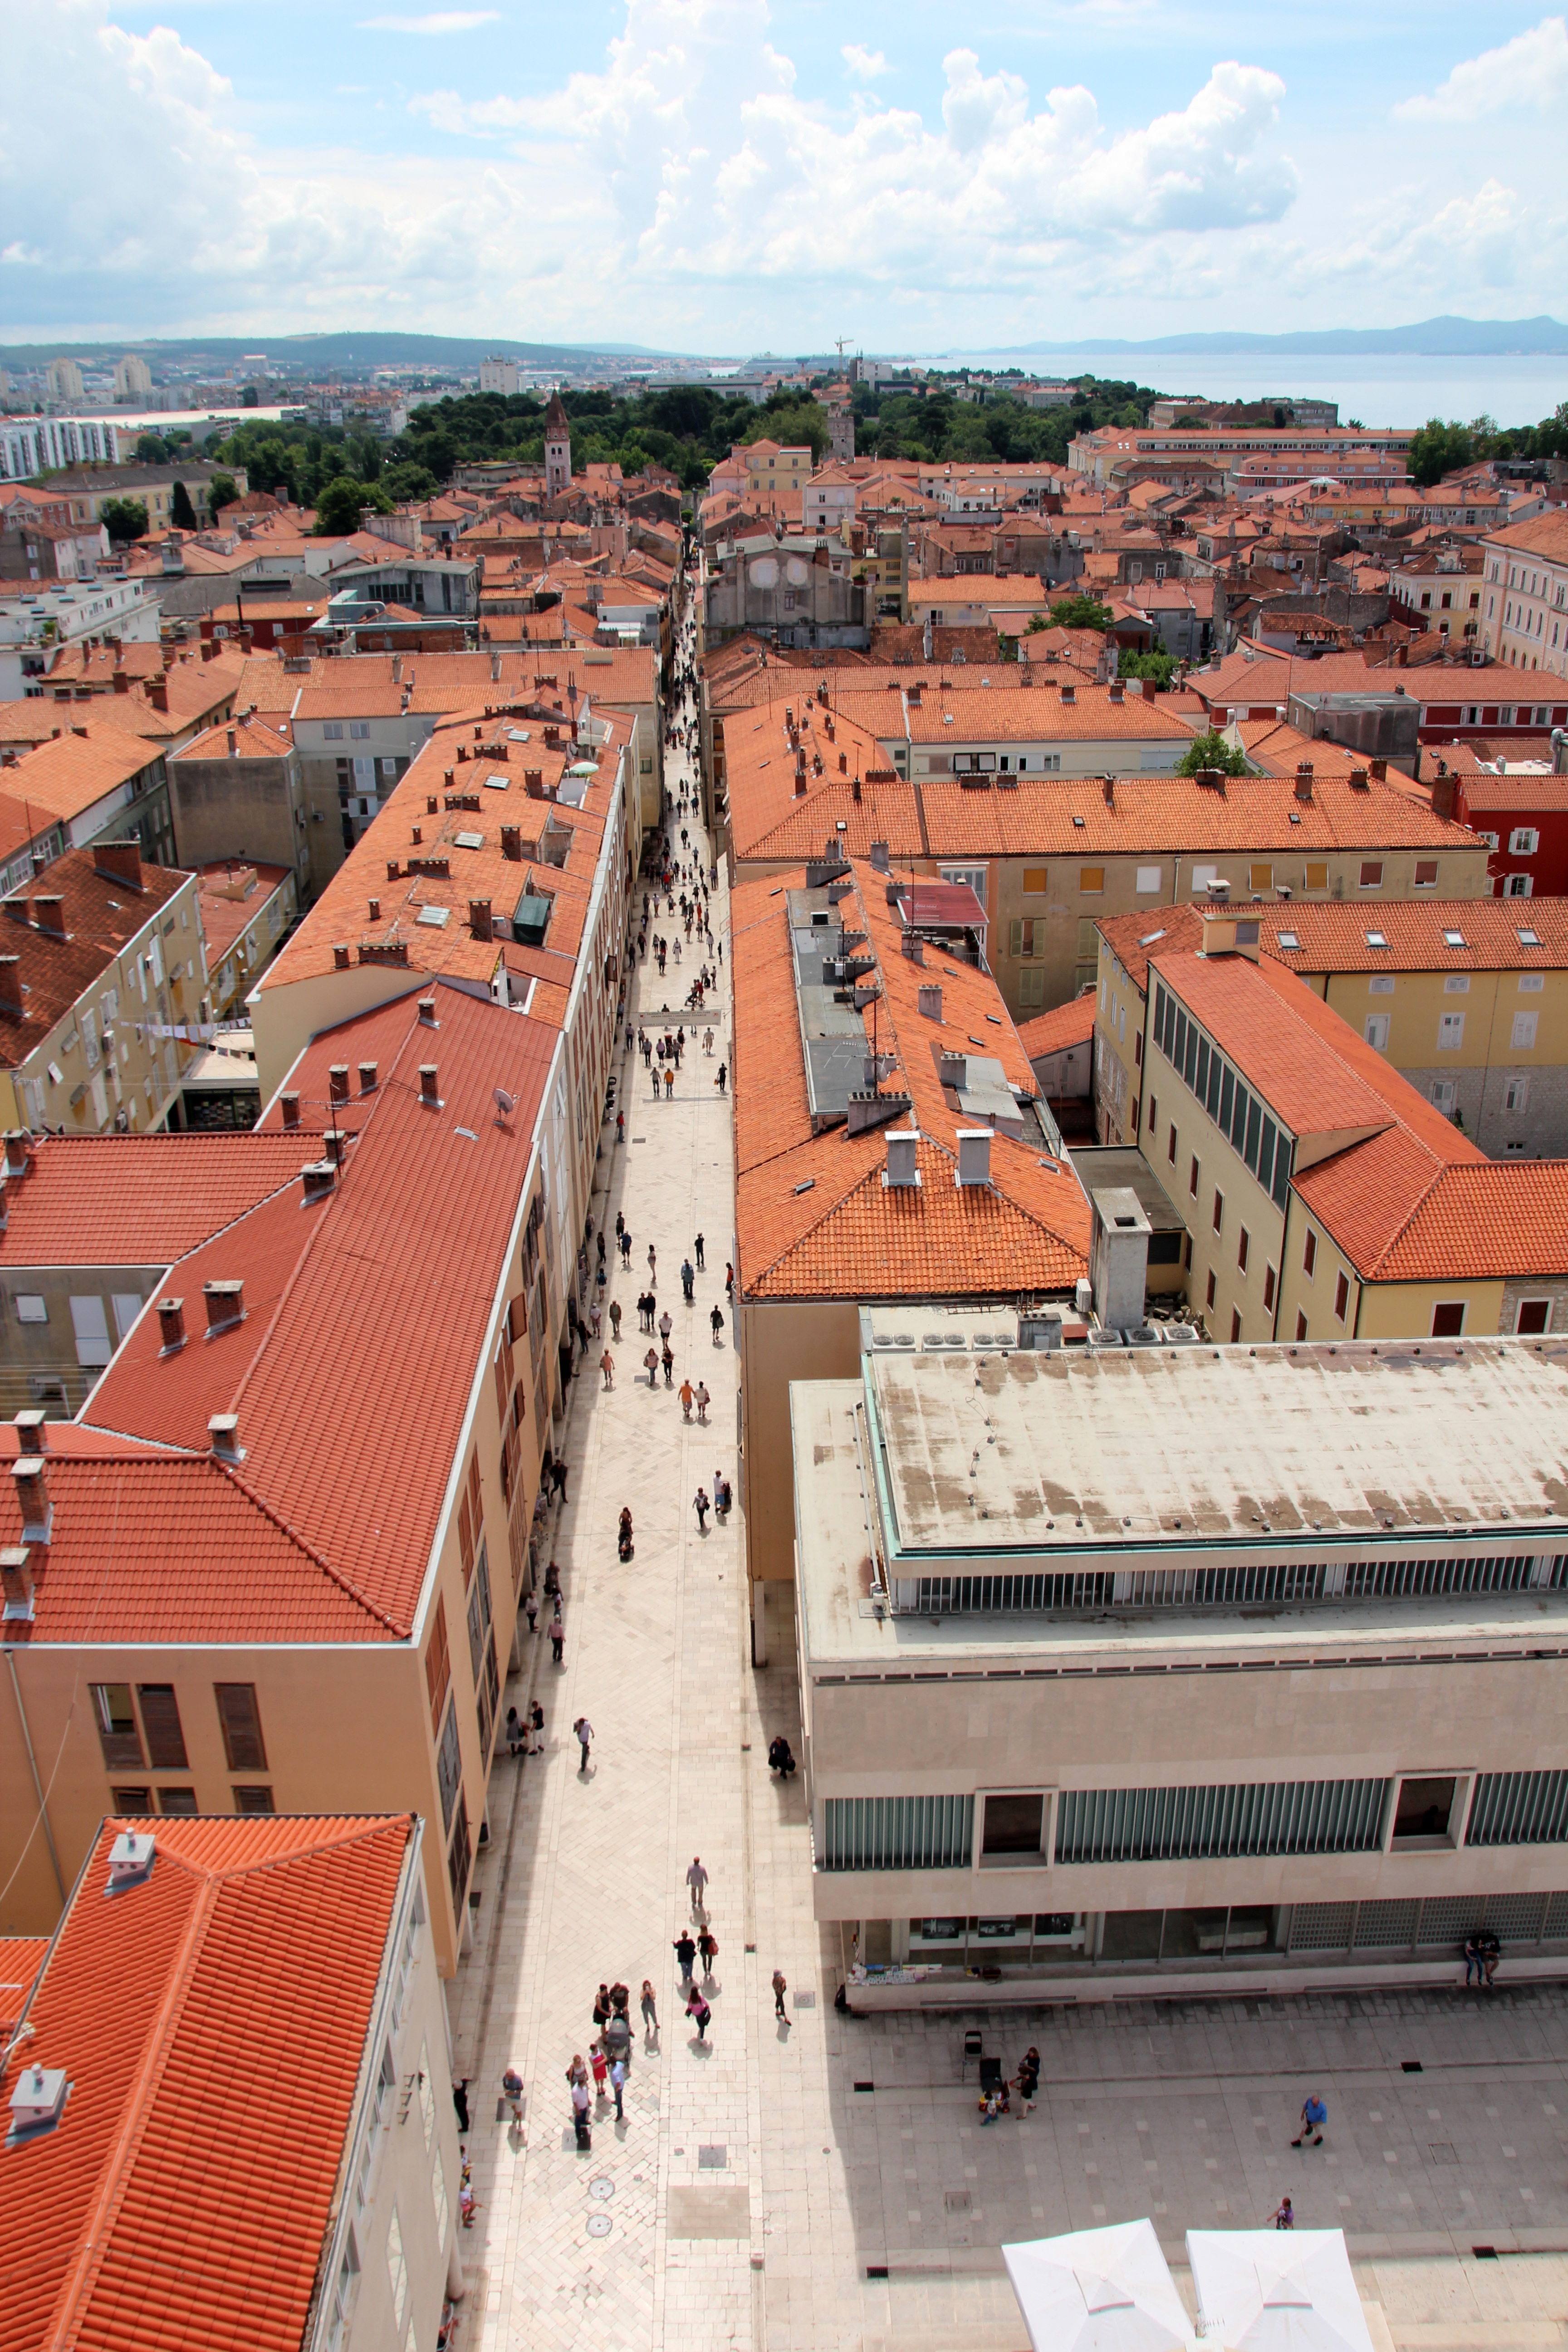
structure, town, roof, city, cityscape, downtown, travel, church, stadium, from above, old town, arena, croatia, town square, dalmatia, neighbourhood, zadar, historic old town, aerial photography, urban area, ancient history, human settlement